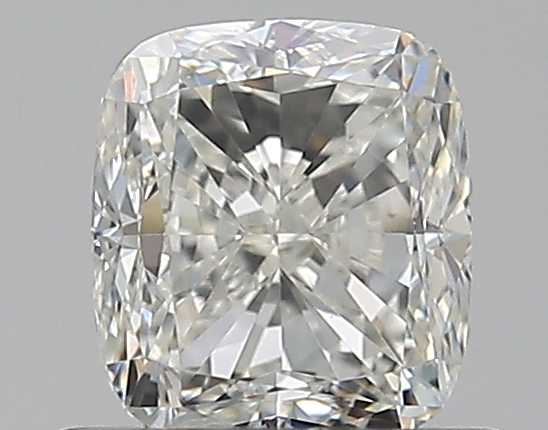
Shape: cushion
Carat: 0.7
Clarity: VS1
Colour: J
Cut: GD
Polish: EX
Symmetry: EX
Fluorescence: F
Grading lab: GIA
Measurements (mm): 5.07 x 4.54 x 3.3